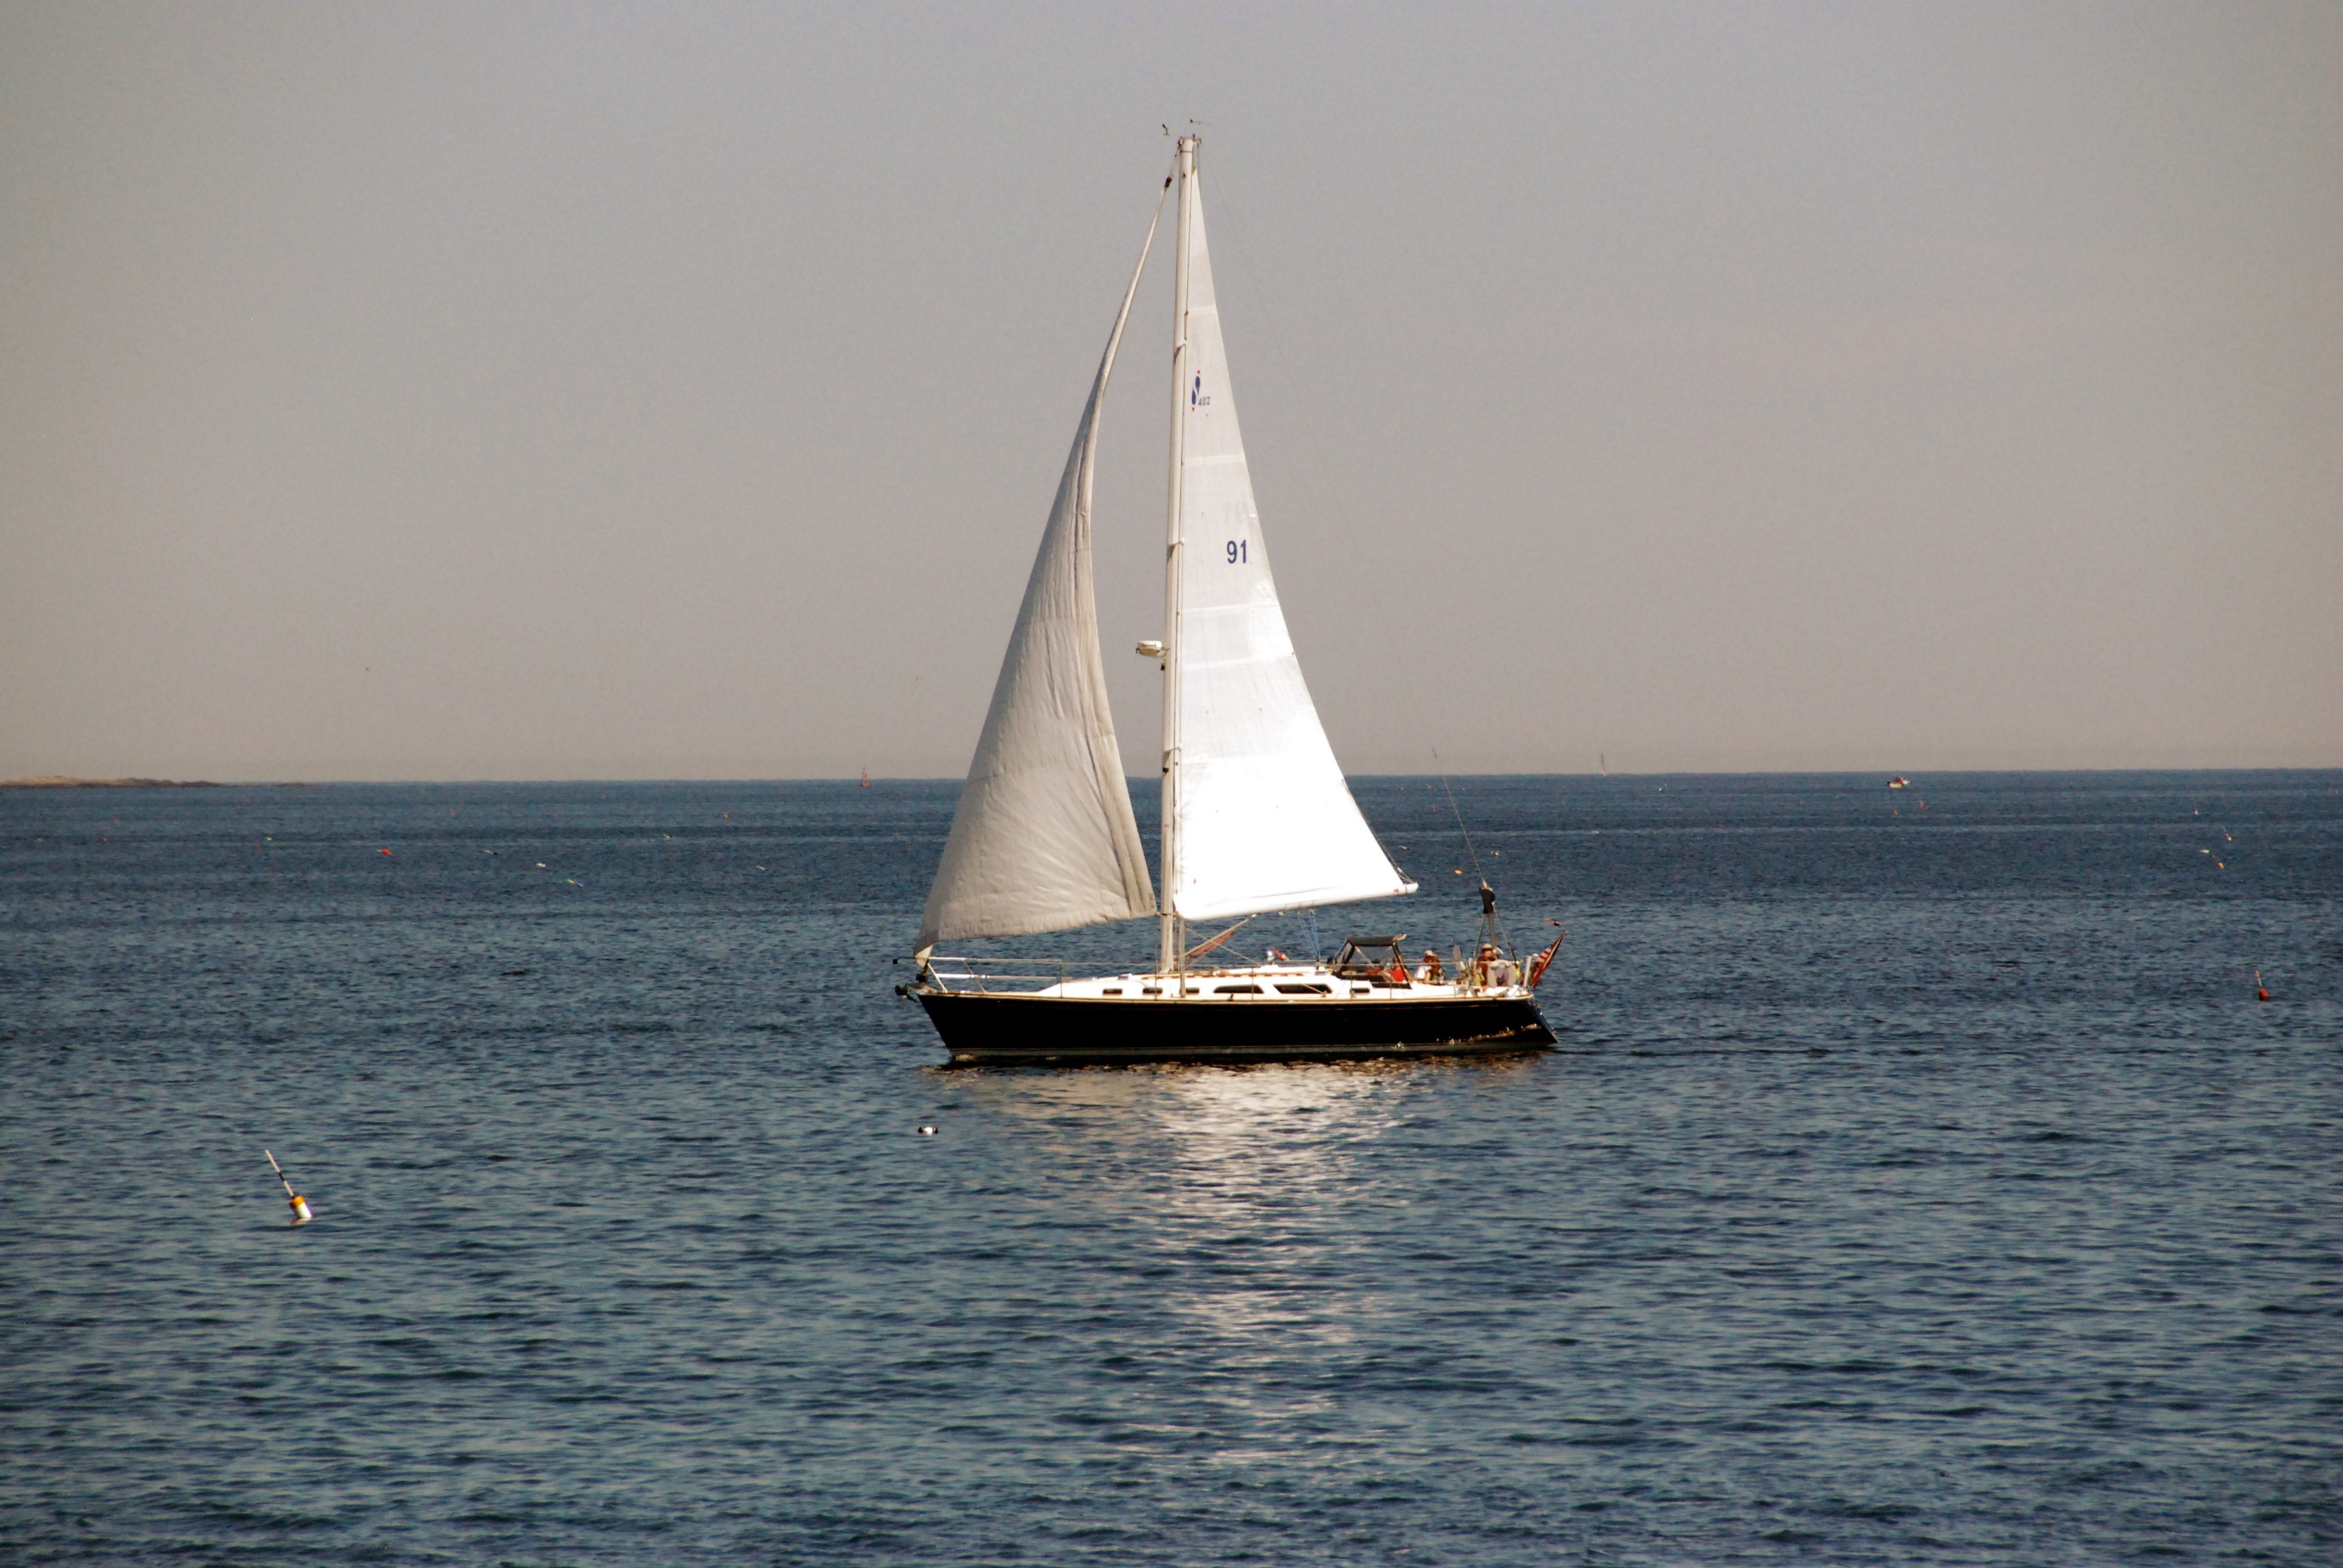
sea, boat, ship, vehicle, mast, sailing, yacht, bay, sailboat, sail, watercraft, schooner, maine, sailing ship, dinghy, new england